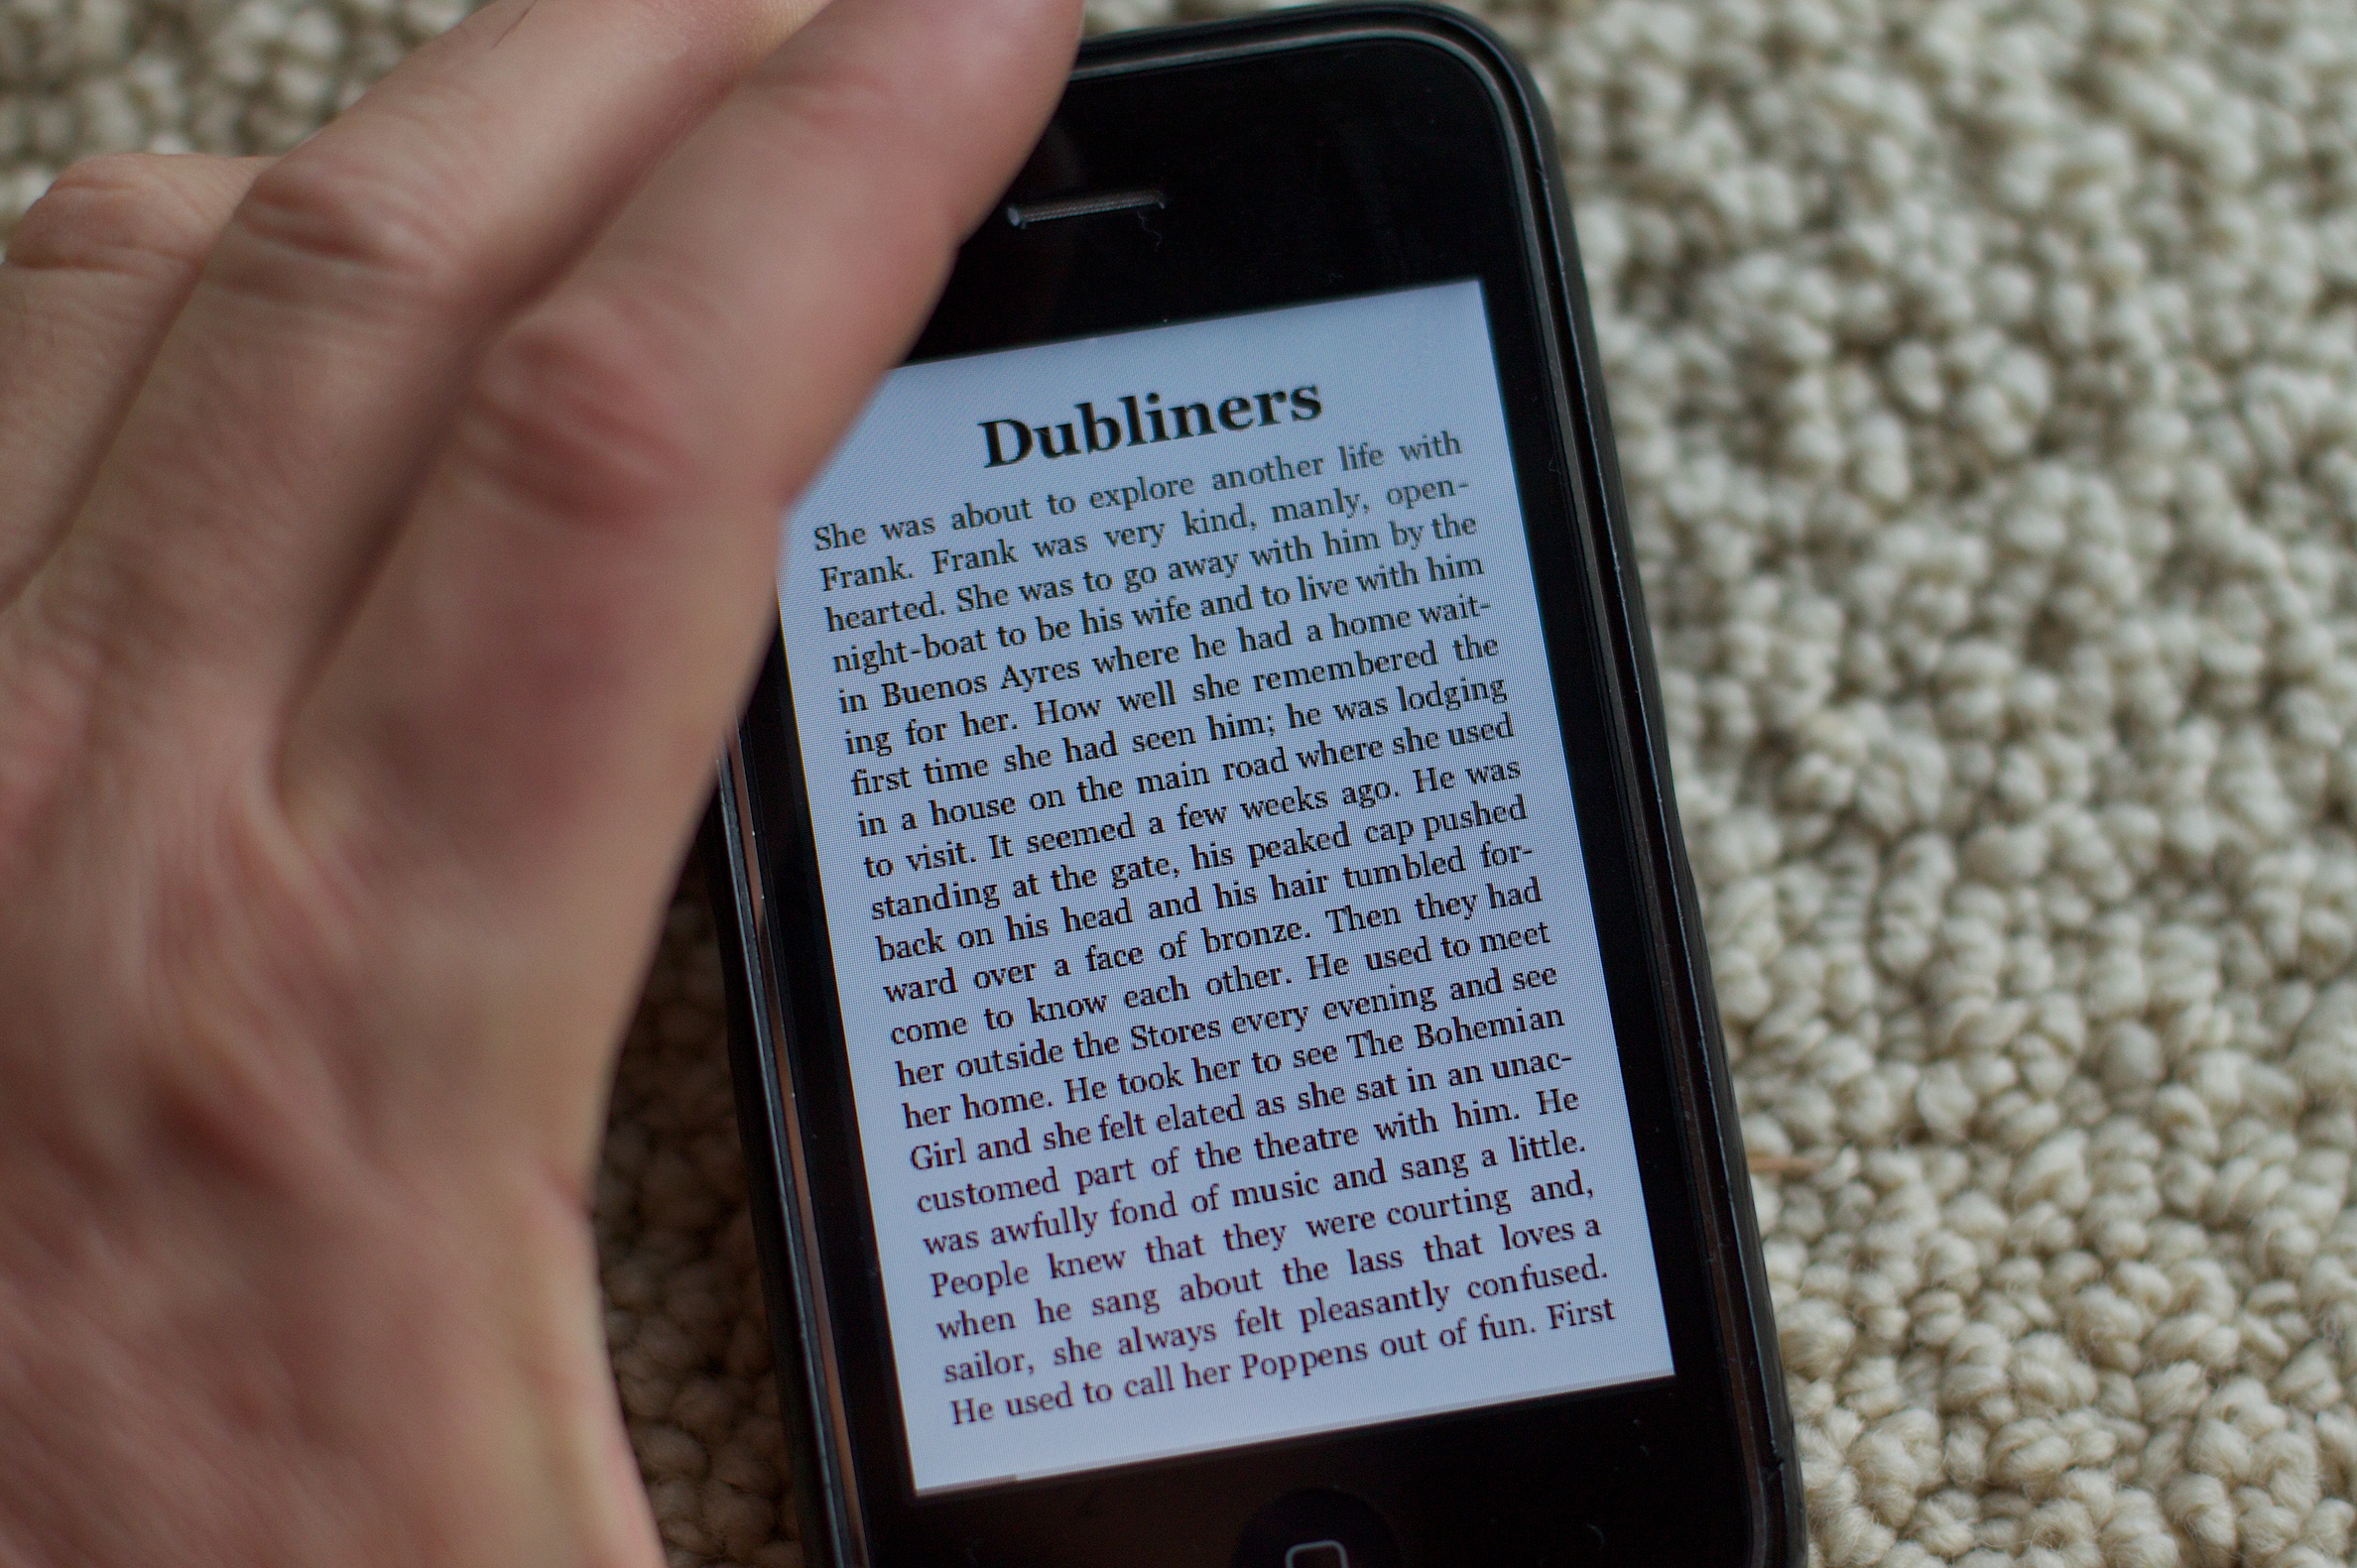
smartphone, writing, hand, technology, gadget, mobile phone, close up, motleyread, portable communications device